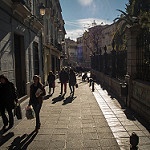
Label: street